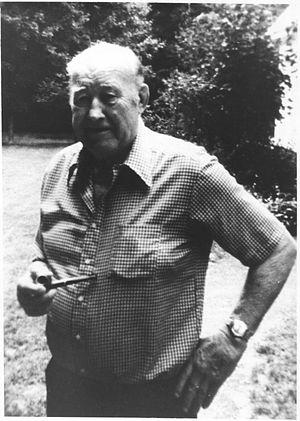
Jack Sharkey est un boxeur américain d'origine lituanienne né le 26 octobre 1902 à Binghamton, New York, et mort le 17 août 1994 à Beverly, Massachusetts.